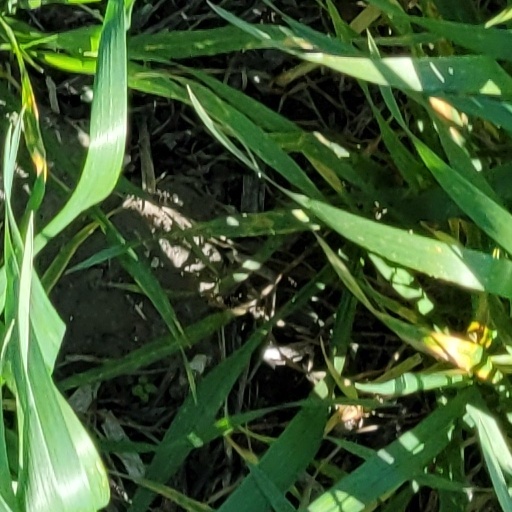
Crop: wheat